Ferryhill Town Hall

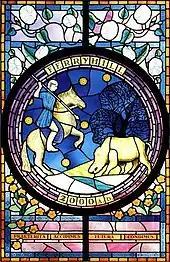
Stained glass window in the town hall

The building was financed by public subscription and commissioned to provide a library, reading room and concert hall for the town. The site chosen, at the east end of the Market Square, had been occupied by the old parish church which was completed in 1829, but demolished in 1851, in anticipation of the construction of a new parish church in Church Lane in 1853.